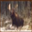
Label: deer